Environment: lab
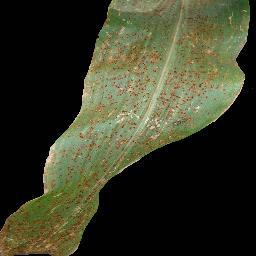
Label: common_rust